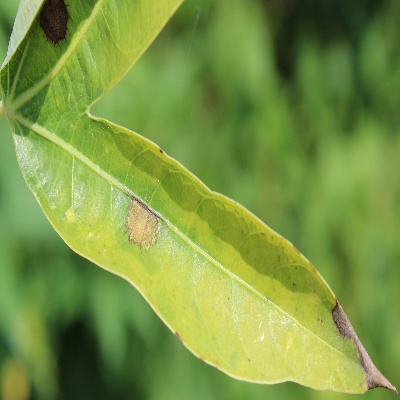
Crop: Cassava
Condition: bacterial blight